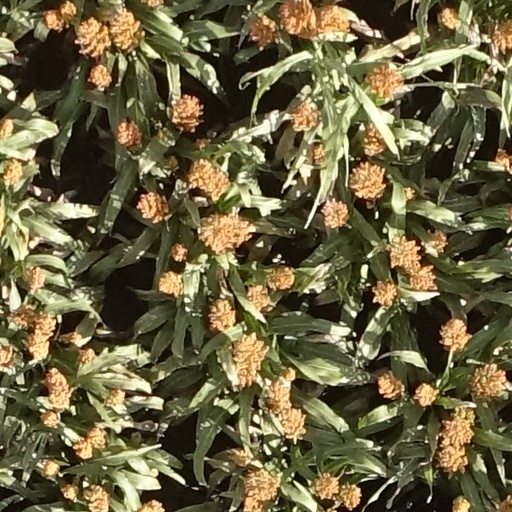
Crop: sorghum